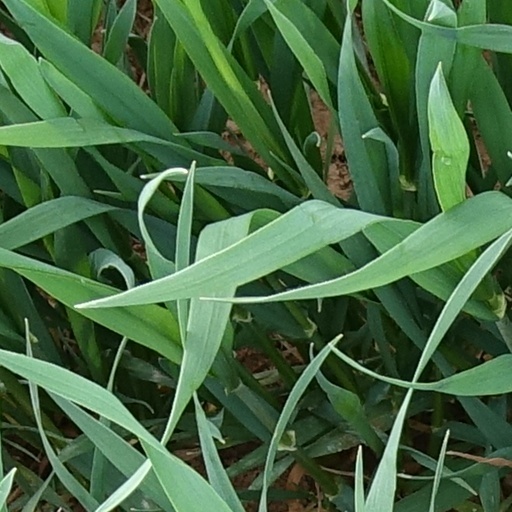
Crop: wheat